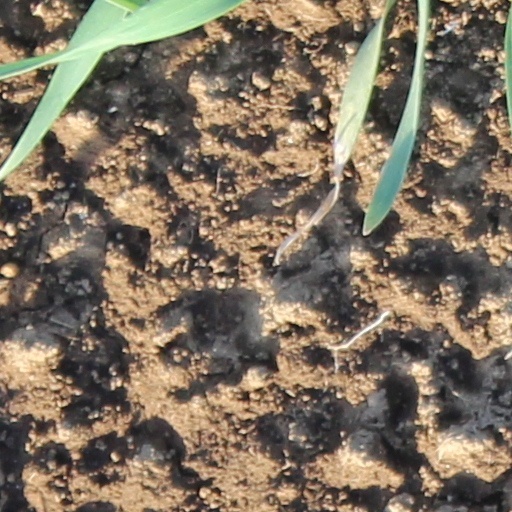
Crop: wheat